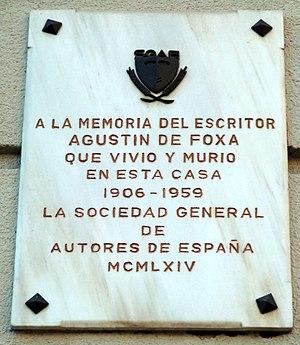
Agustín de Foxá, comte de Foxá et marquis d'Armendáriz, né à Madrid le 28 février 1906 à Madrid et mort le 30 juin 1959, est un écrivain, journaliste et diplomate espagnol d'idéologie phalangiste.